Court of Appeals of the Philippines

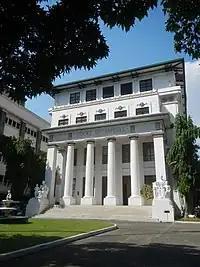
Court of Appeals building in Ermita, Manila

The court functioned during the Japanese occupation from 1941 to 1944. However, in March 1945, due to abnormal conditions at the time, the court was abolished by President Sergio Osmeña through Executive Order No. 37. The end of World War II restored the democratic processes in the country. On October 4, 1946, Republic Act No. 52 was passed, recreating the Court of Appeals, with a presiding justice and fourteen associate justices. The court was composed of five divisions of three justices each.